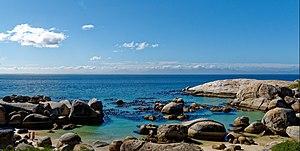
Une plage est une berge en pente douce ou très douce, ainsi que, dans une acception plus étendue qui tend de plus en plus à être d'ordre maritime depuis le XIXᵉ siècle, un rivage oblique, assez peu prononcé par rapport à l'horizontale, qui se poursuit longuement sous le niveau de l'eau. Cette morphologie de la berge ou du rivage par rapport au plan d'eau, à la rivière ou à la mer favorisent l'échouage des embarcations ou des navires, comme l'atterrissement des corps et matériaux transportés par les flots ou poussés par les courants.